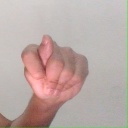
अक्षर: ट